Allen Abraham

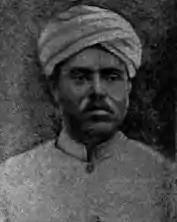

Allen Abraham (1865 – 9 July 1922; born Subramaniar Ambalavanar) was a Ceylon Tamil academic and astronomer.